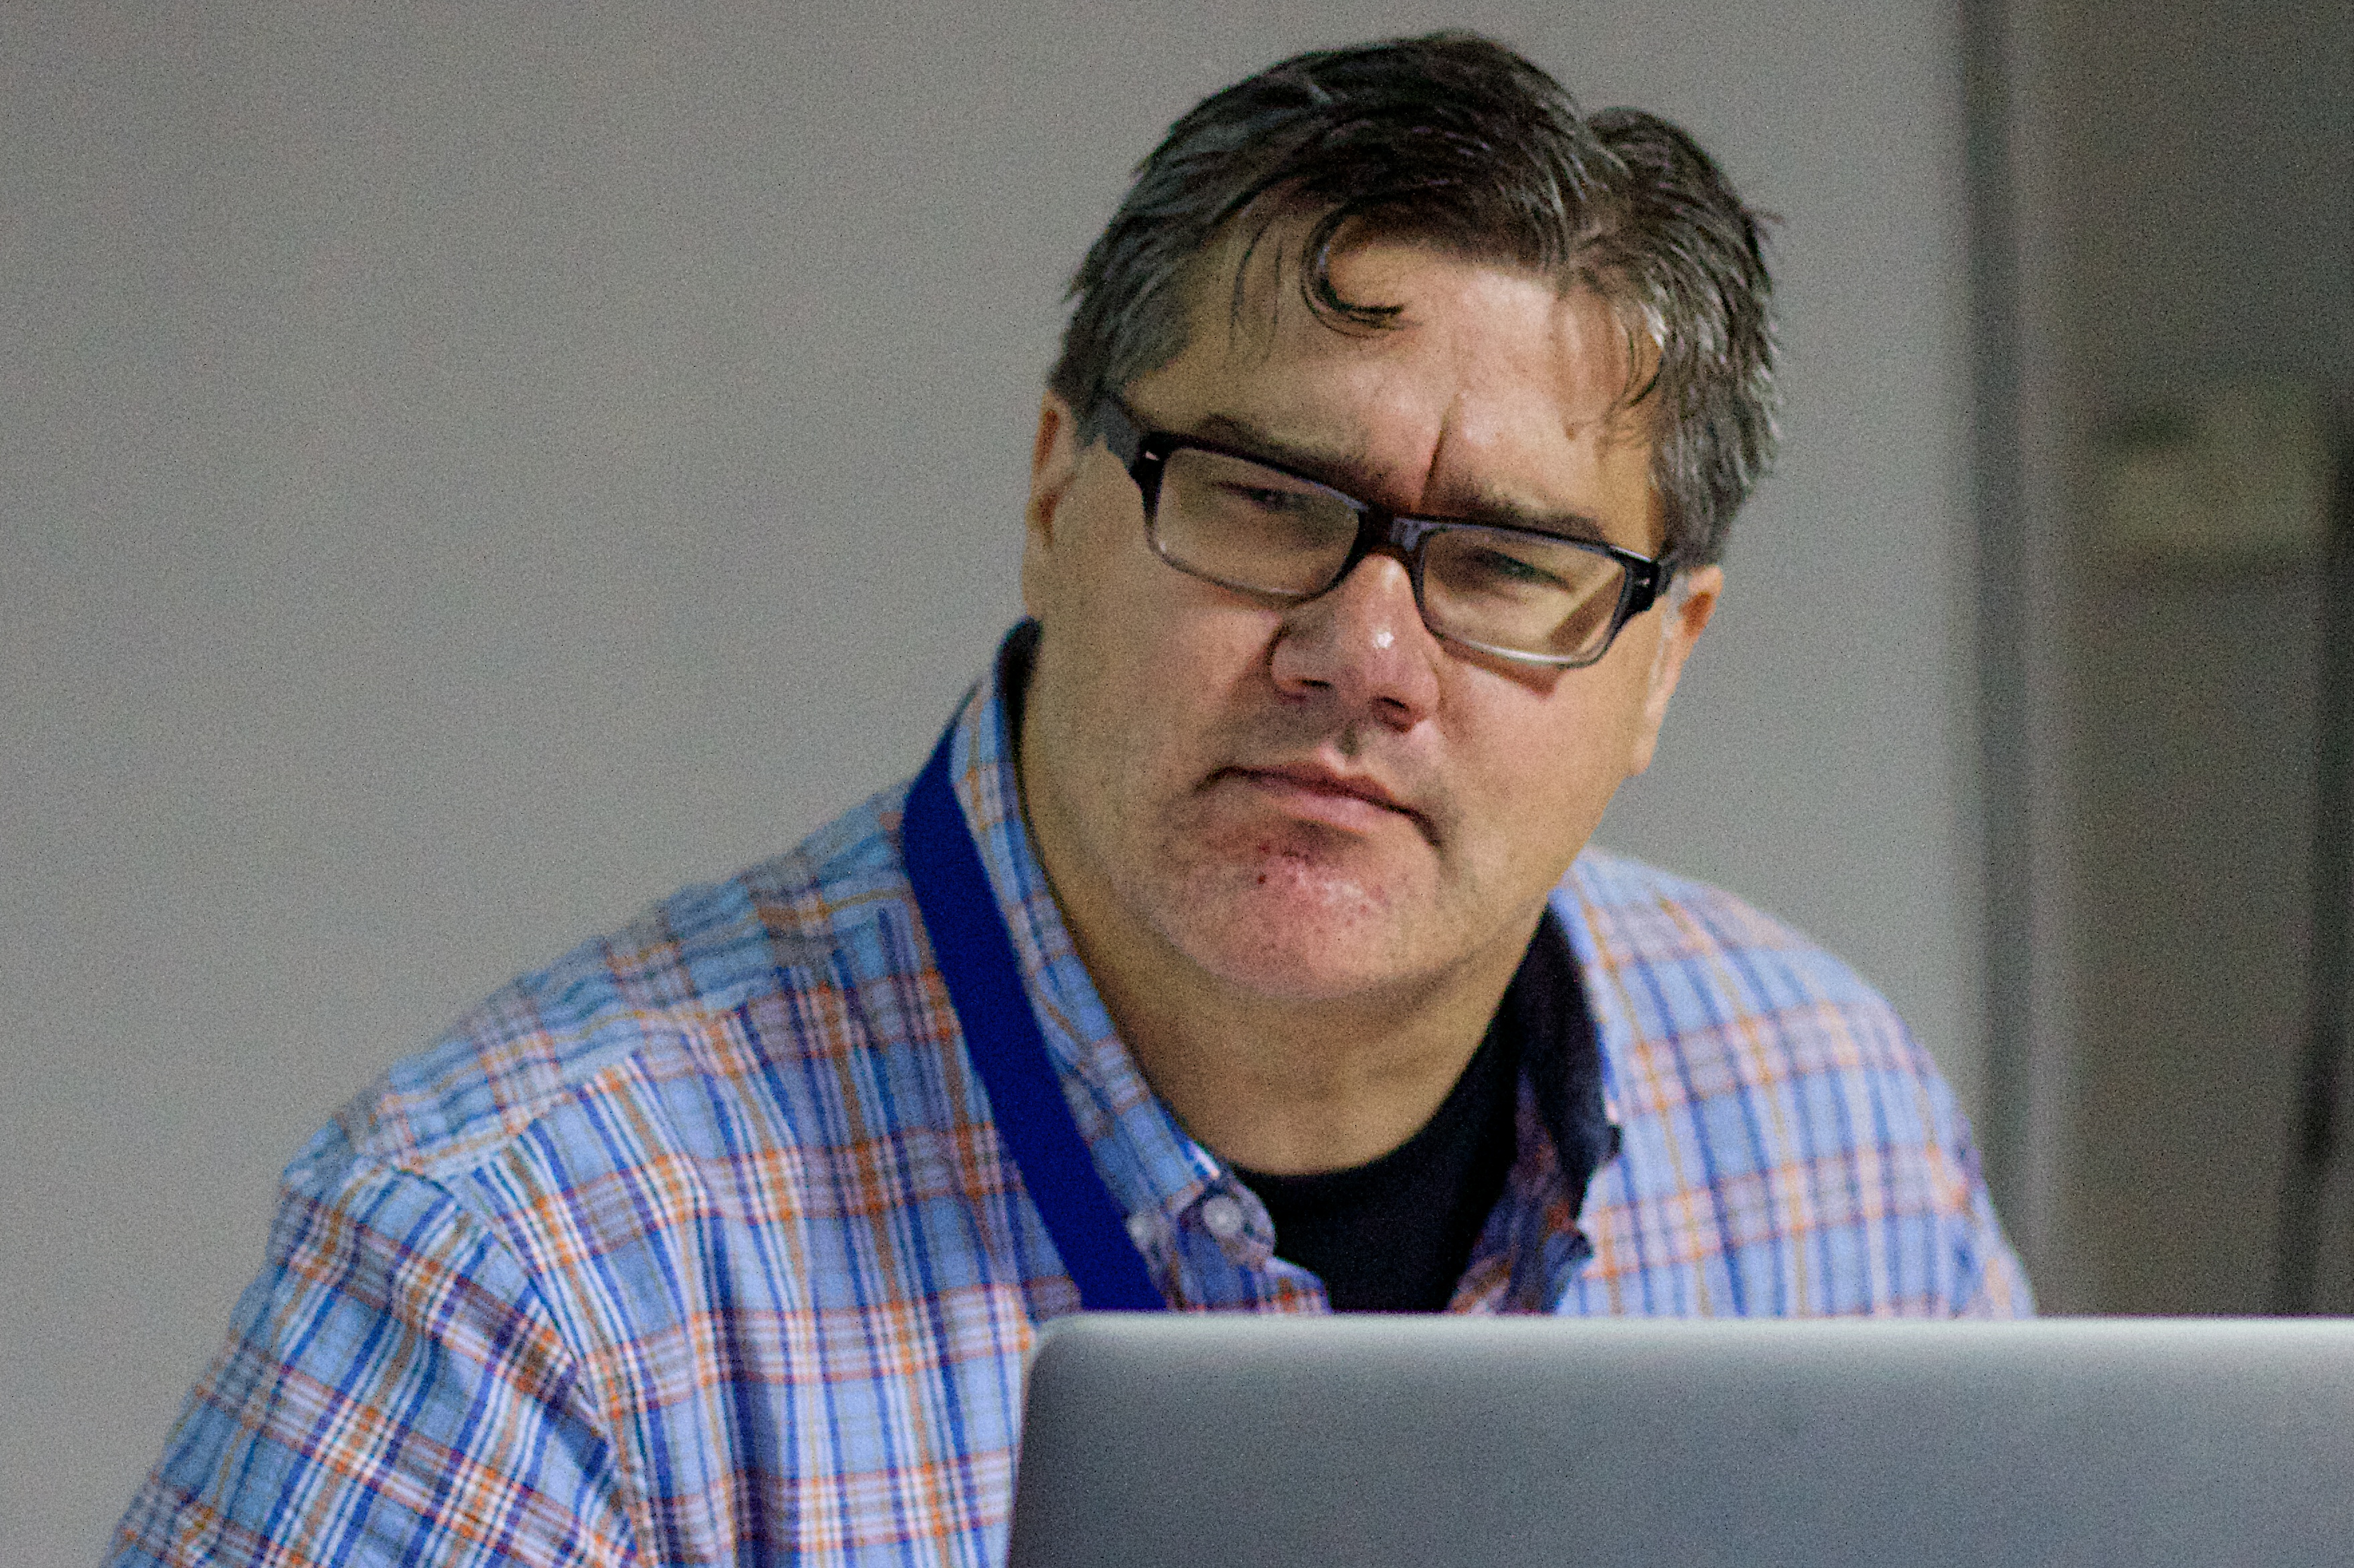
person, professional, profession, conversation, senior citizen, glasses, udgagora